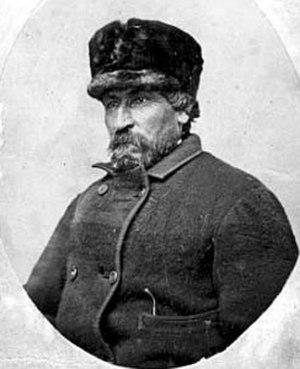
La ville de Bottineau est le siège du comté de Bottineau, dans l’État du Dakota du Nord, aux États-Unis. Sa population s’élevait à 2 211 habitants lors du recensement de 2010, estimée à 2 205 habitants en 2018. La localité se trouve à 16 km au sud de la frontière entre le Canada et les États-Unis.